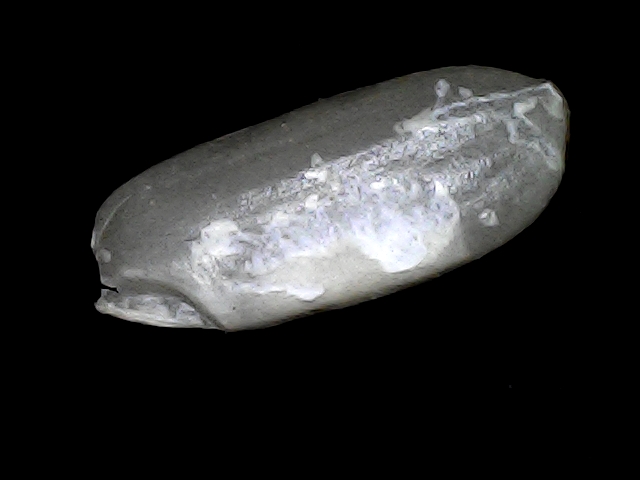
Rice variety: BRRI74